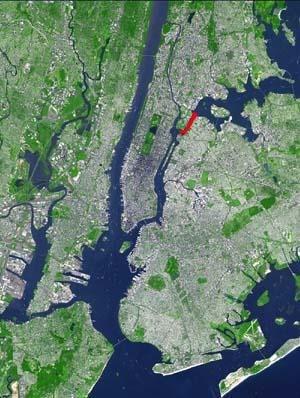
Hell Gate est un détroit de l’East River à New York. Le seuil rocheux à cet endroit représenta, jusqu'à la fin du XIXᵉ siècle, un des principaux dangers pour les navires. Aujourd'hui, le chenal sépare l’île de Ward d’Astoria.